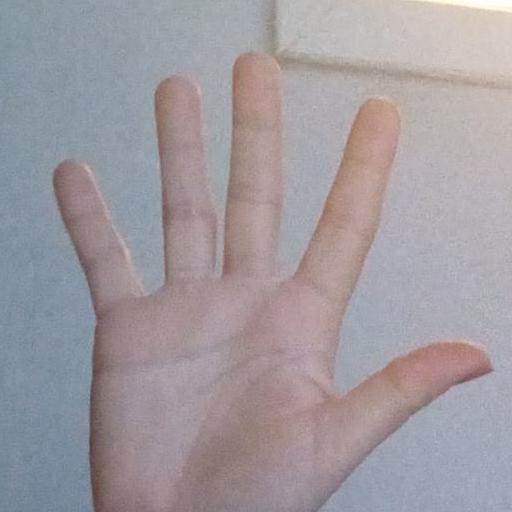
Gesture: palm